Geology of Estonia

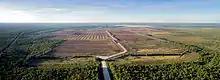
Peat extraction in Hiiumaa, September, 2013

Estonia has 165,000 mires (including 20,000 peat bogs), each with an area of one hectare or greater. About 1500 are commercially important and most have thicknesses of three to seven meters, with a maximum of 16.7 meters in the Haanja Heights. Lake chalk is sometimes used to neutralize high acidity and for art material. Estonia also has iron ore in the crystalline basement, pyrite and glauconite, as well as lead and zinc sulfide ore. Granite rock near Tallinn is often extracted for road work.